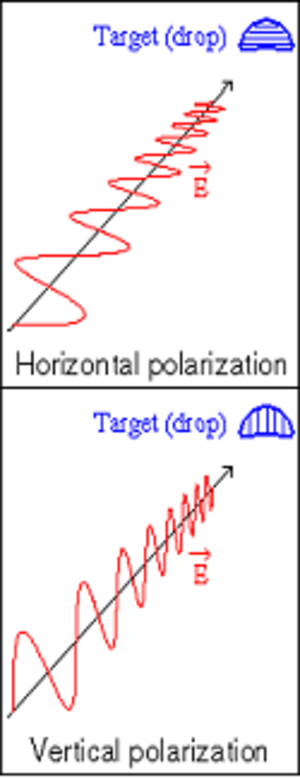
Principle de la double polarisation utilisée en radar. Une gouttelette prend une forme oblate quand elle augmente de masse et les ondes polarisées horizontalement et verticalement donneront des échos d'intensités différentes en revenant au radar. D'autre part, la grêle est plus ou moins circulaire et donc les retours seront égaux. D'autres objets ont des axes préférés. En comparant les retours verticaux et horizontaux avec d'autres données radars, il est possible d'estimer directement le type de cibles vues par le radar.